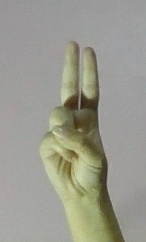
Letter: taa